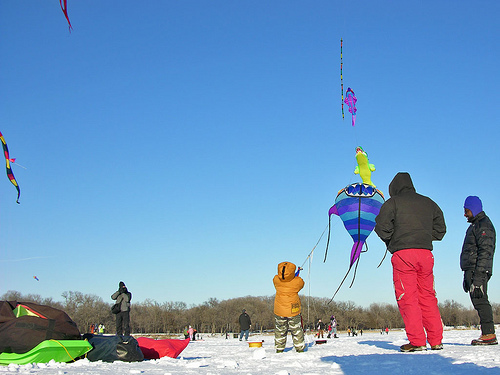
user: Given an image and a question. Answer the question in a short answer. Question: What toy is the child attempting to use the wind to lift? Short Answer:
assistant: kite